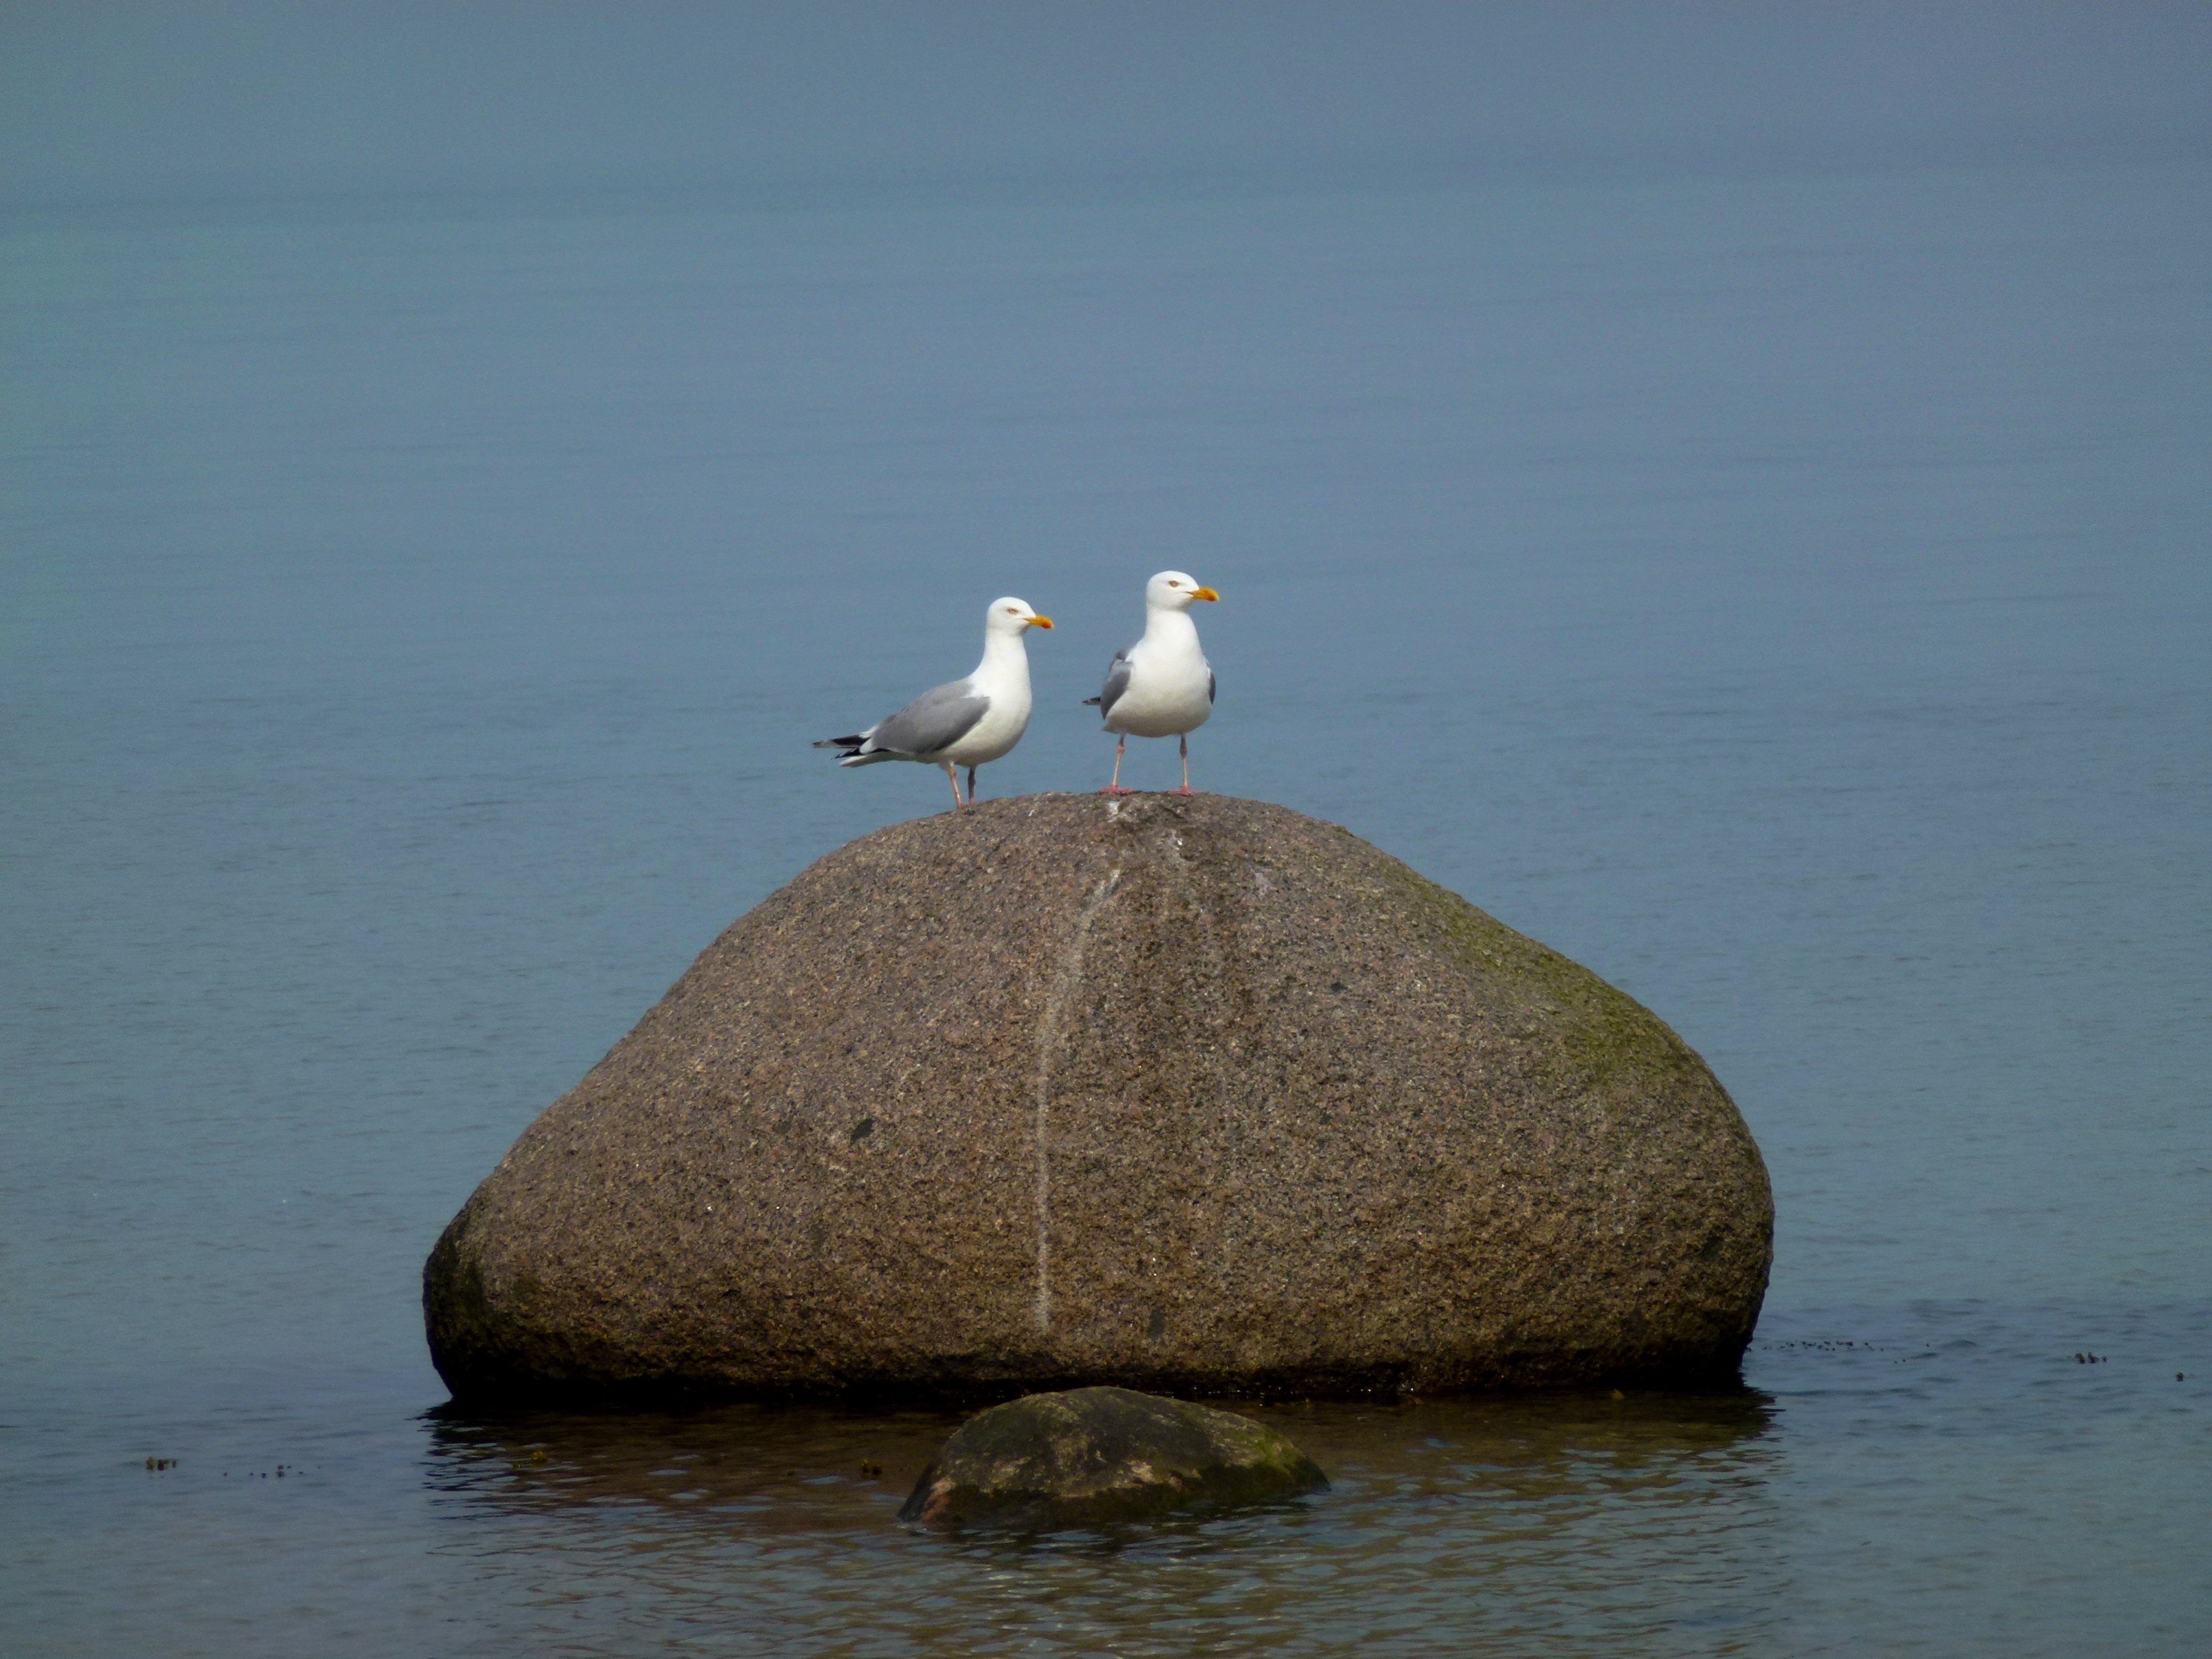
beach, sea, coast, water, nature, rock, bird, wing, animal, seabird, stone, seagull, reflection, gull, close, feather, fauna, birds, vertebrate, bill, maritime, waterfowl, mood, water bird, animal world, atmospheric, baltic sea, seevogel, charadriiformes